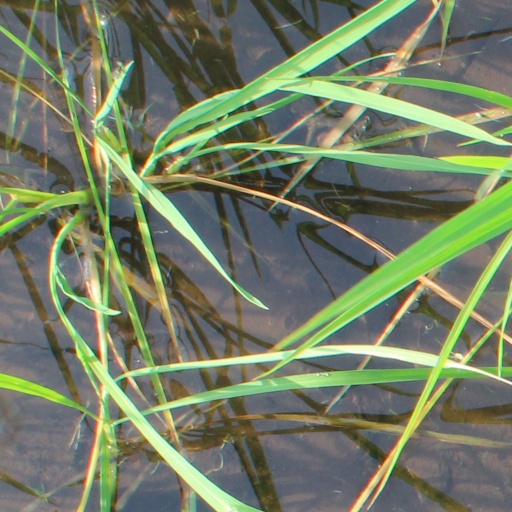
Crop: rice